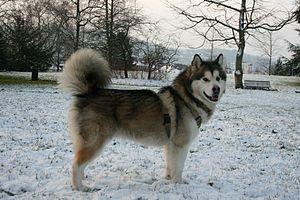
Malamute d'Alaska - 3 ans
Le husky est un chien qui peut appartenir à plusieurs races distinctes de chiens de traîneau :
Le malamute de l’Alaska est une race de chien originaire d'Alaska.